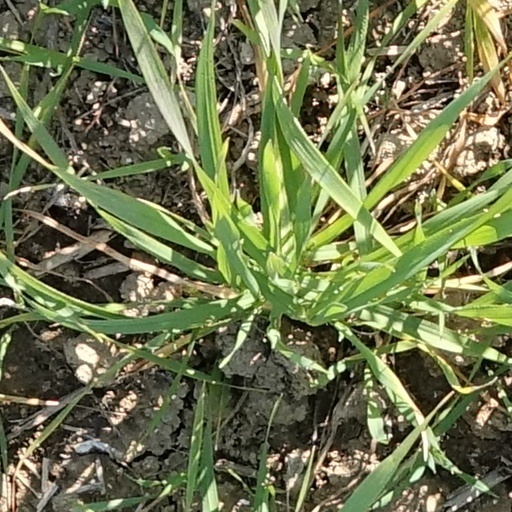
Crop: wheat